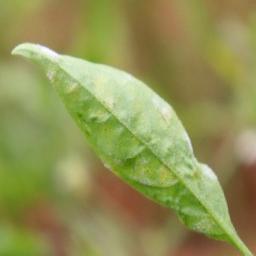
Label: powdery mildew